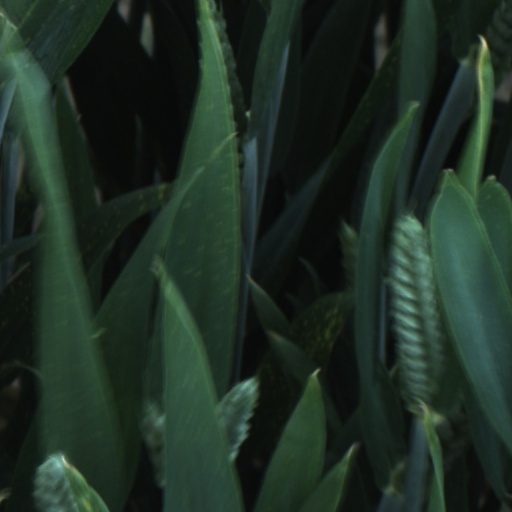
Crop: wheat